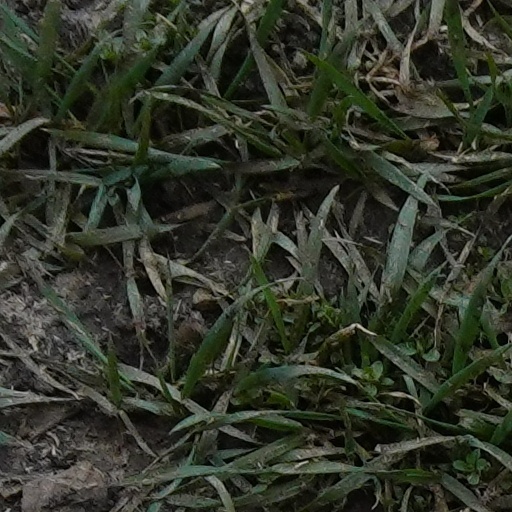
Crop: wheat